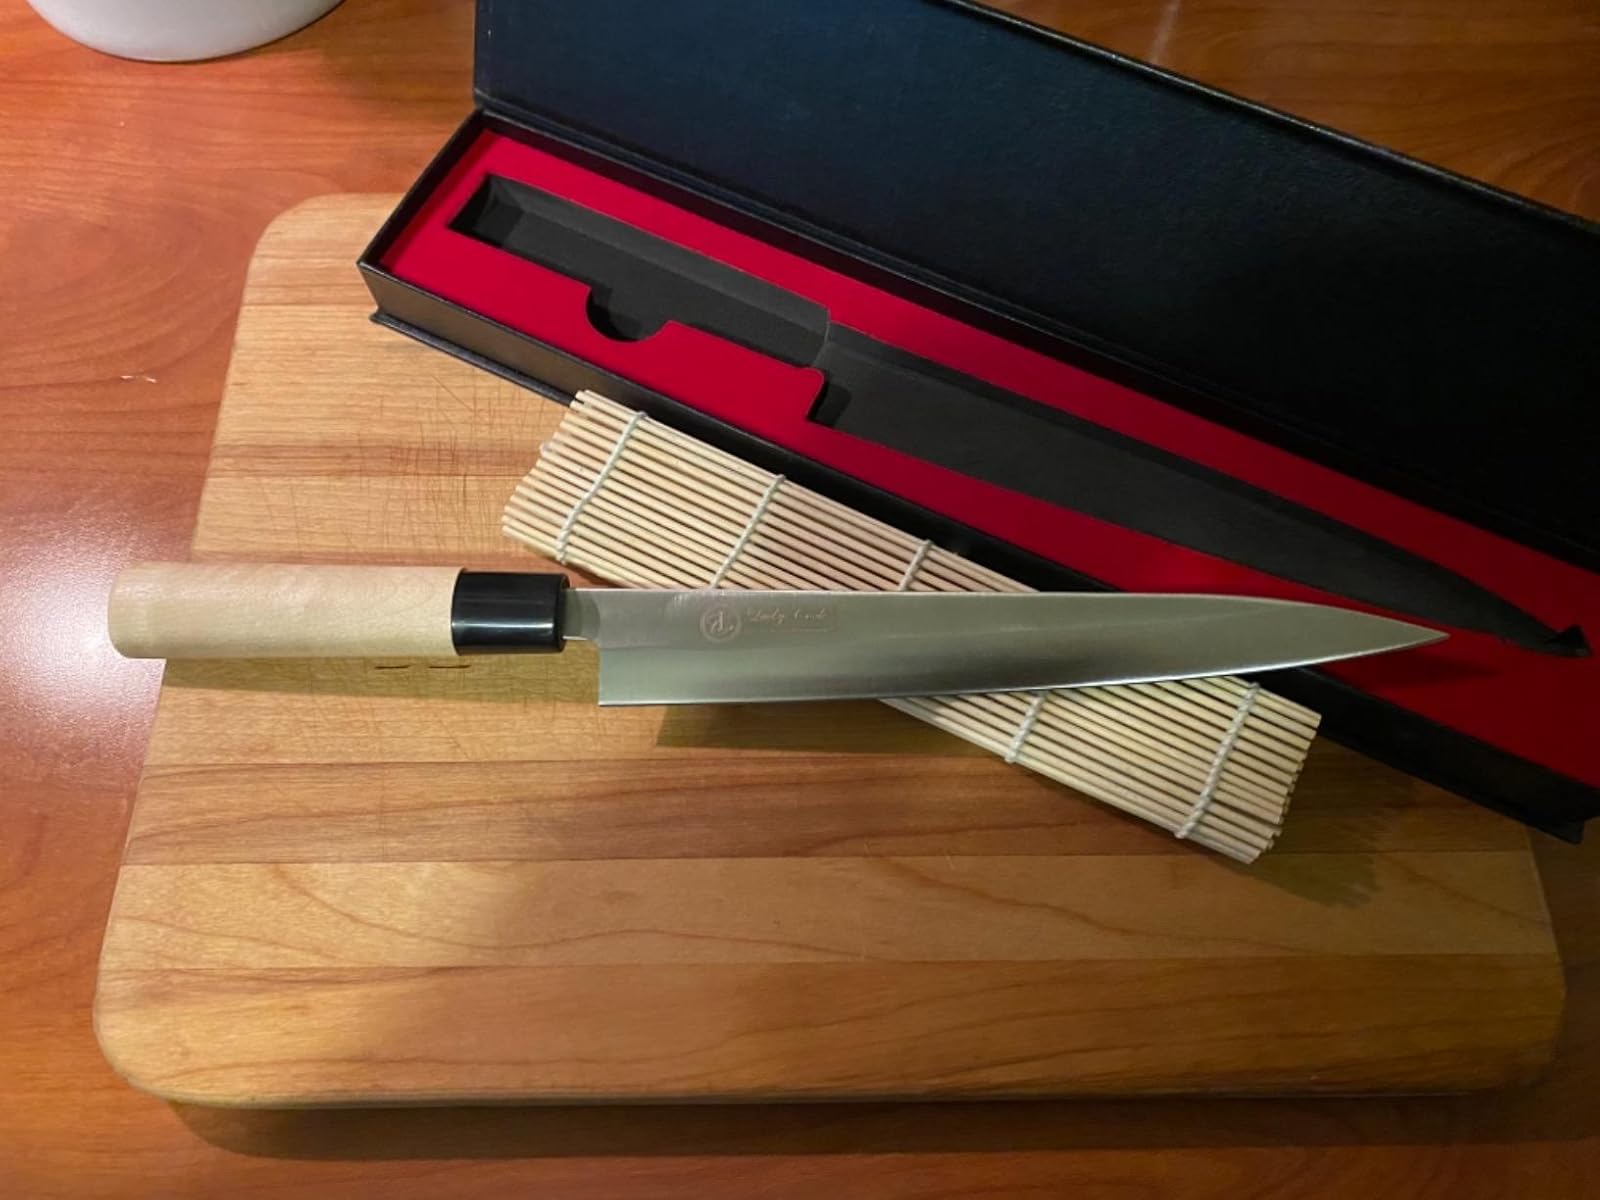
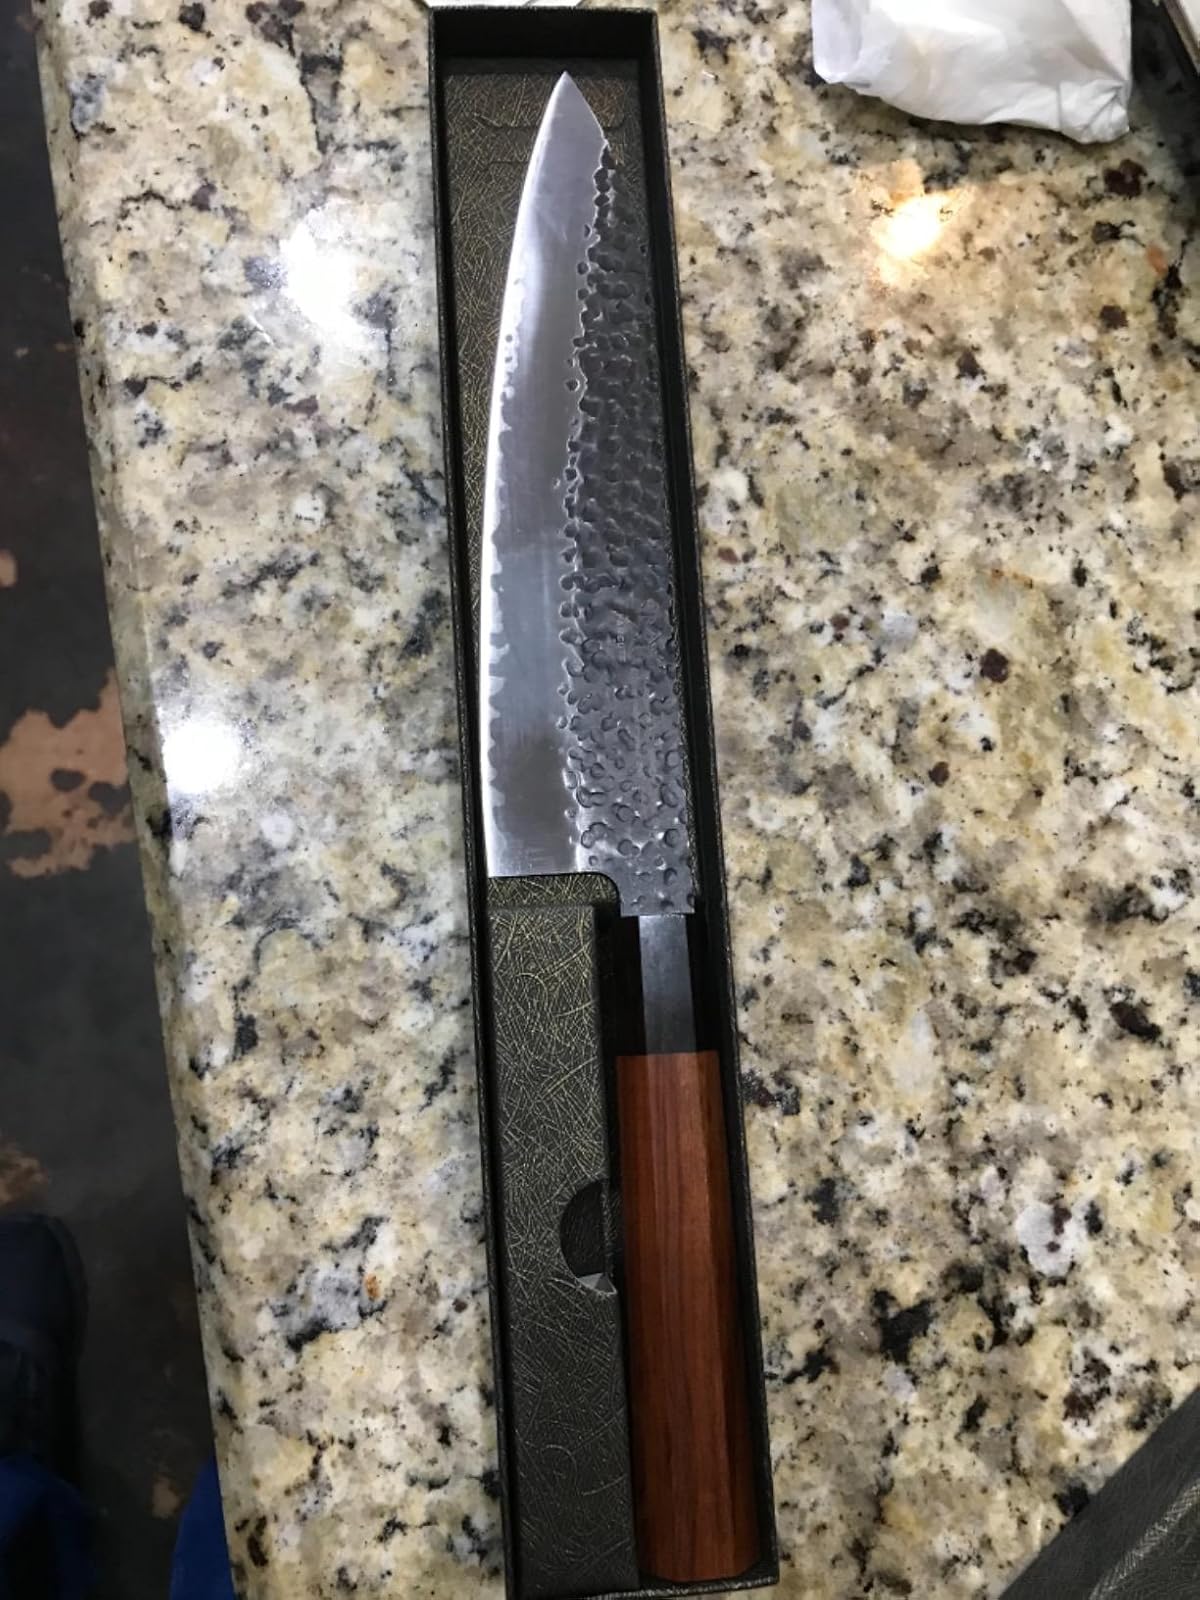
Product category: items_knife
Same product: no